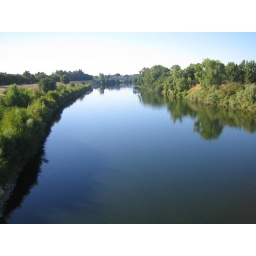
on the guy west bridge overlooking the american river near cal state sacramento